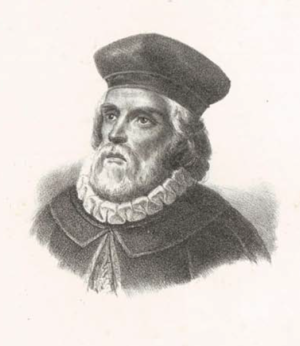
Barisone II de Gallura fut Juge de Gallura de 1161 à 1203.